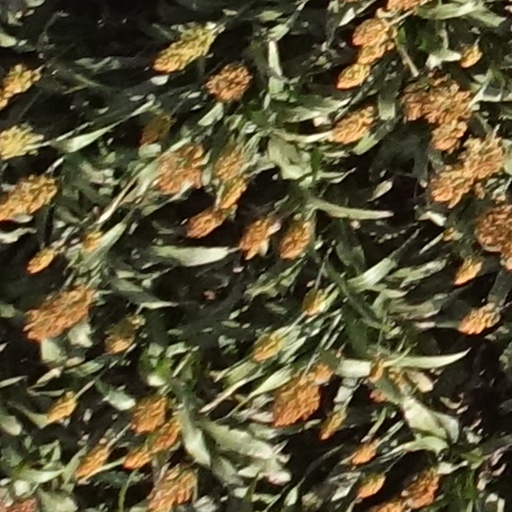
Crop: sorghum